Polmadie

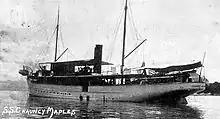
The SS Chauncy Maples at anchor on Lake Nyasa, four years after her launch

The Glasgow firm of Alley & MacLellan was a significant producer of smaller commercial vessels as well as the world's leading manufacturer of steam lorries (later Sentinel Waggon Works of Shrewsbury). Their building at Polmadie, designed by Archibald Leitch, is Category A listed due to its significance as the first steel-reinforced concrete building in Scotland, but was unoccupied and dilapidated as of the 2020s.